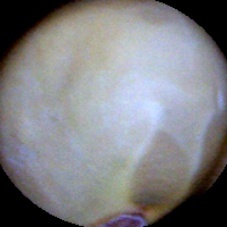
Label: Intact